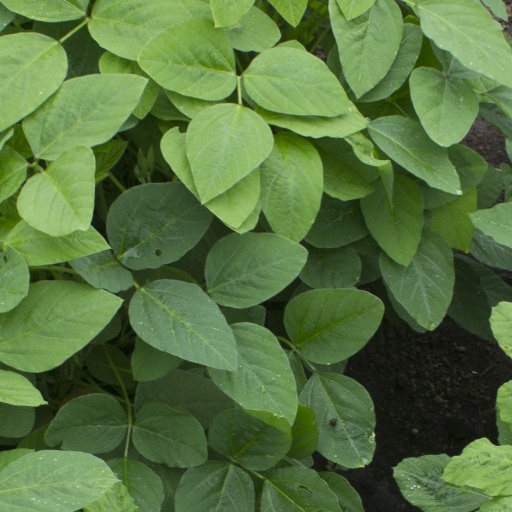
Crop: soybean